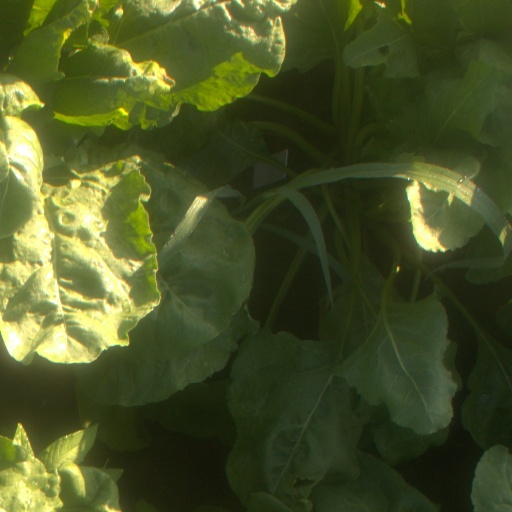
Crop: sugar beet